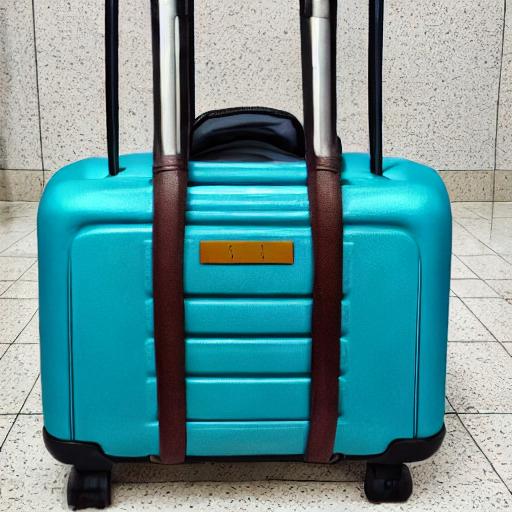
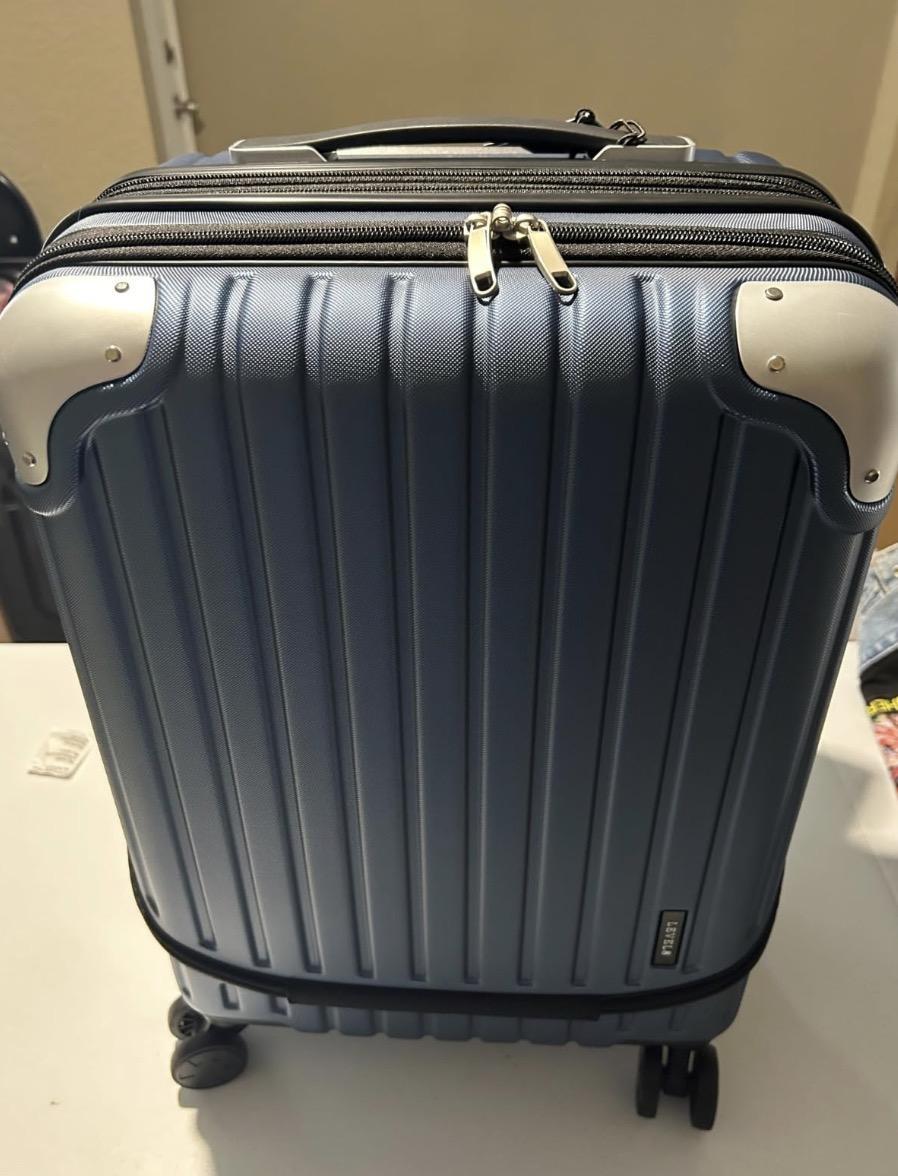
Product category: items_tea
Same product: no